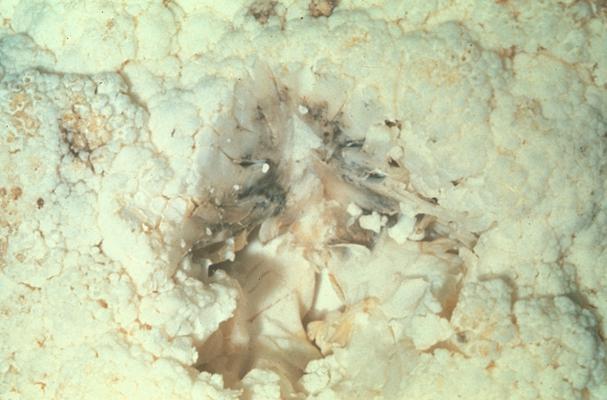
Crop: unknown
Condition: cauliflower_cauliflower_bacterial_soft_rot